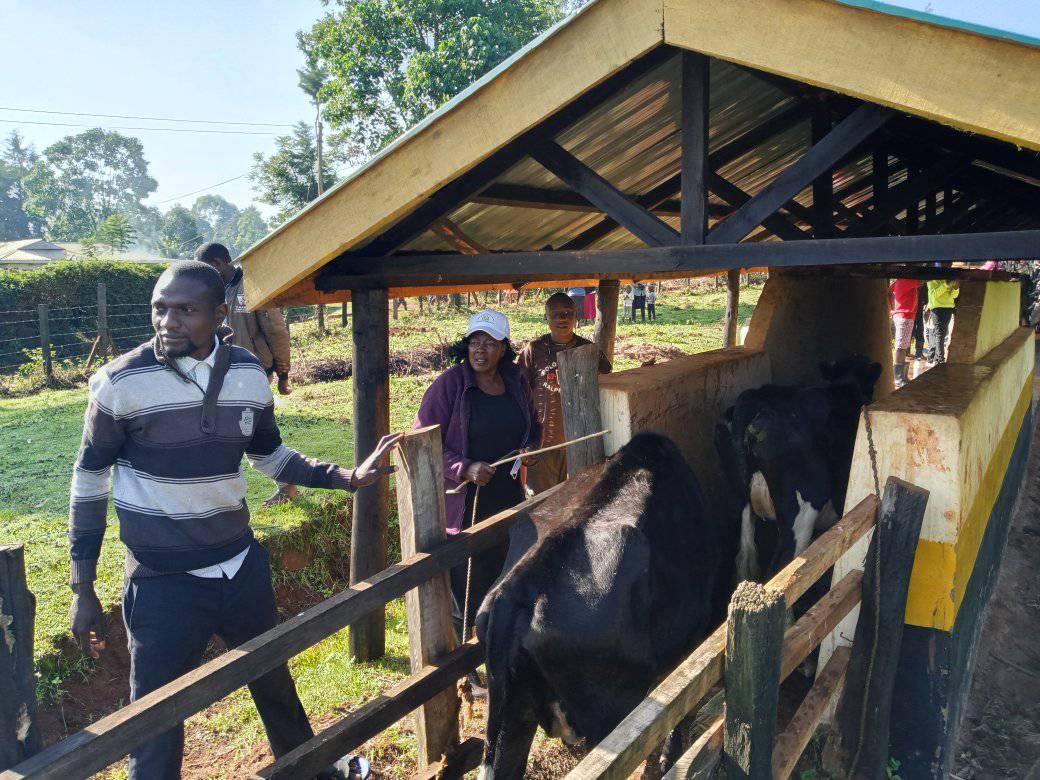
Watu wamesimama karibu na banda lenye paa la mabati wakiwa wamezungukwa na ng'ombe. Mmoja wao ameshikilia mnyama kwa kamba wengina wakitazama kwa makini. Mazingira yanaonekana kuwa ya kijijini, miti mirefu ikiwa nyuma huku uzio wa mbao ukitenganisha eneo hilo.